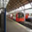
Label: train